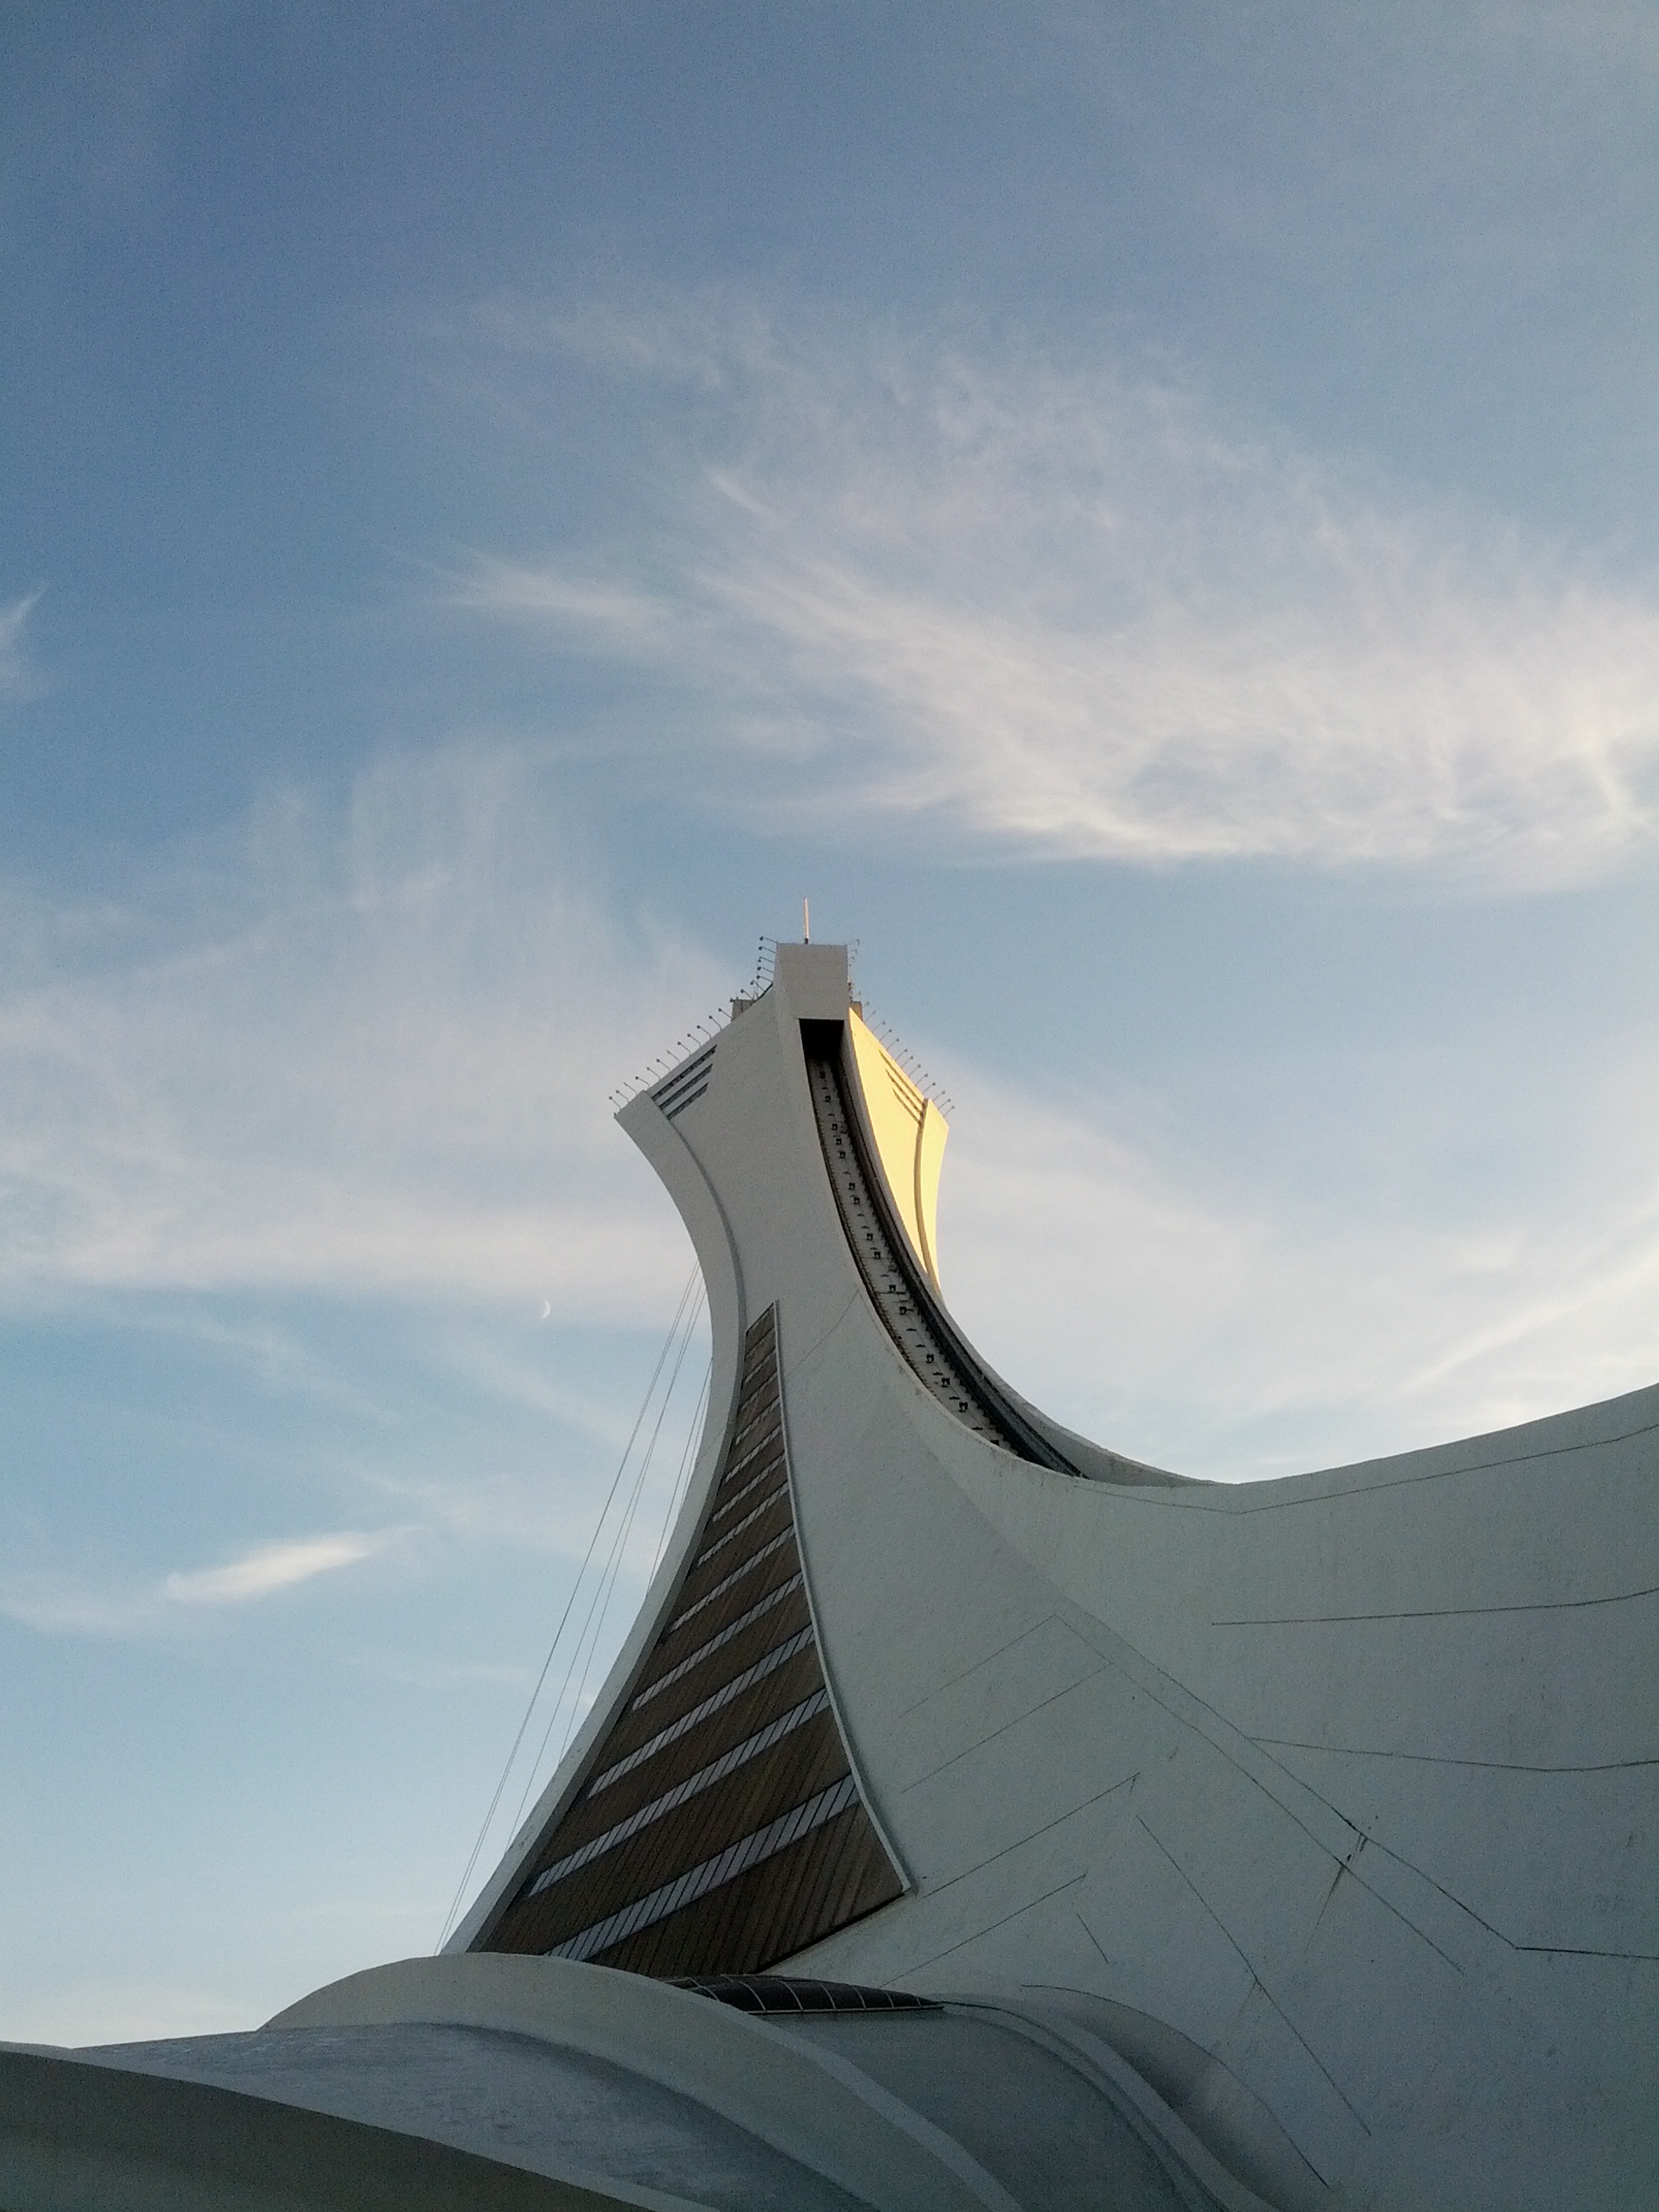
horizon, wing, cloud, sky, sunlight, wave, wind, monument, reflection, vehicle, tower, flight, blue, stadium, canada, quebec, montreal, atmosphere of earth